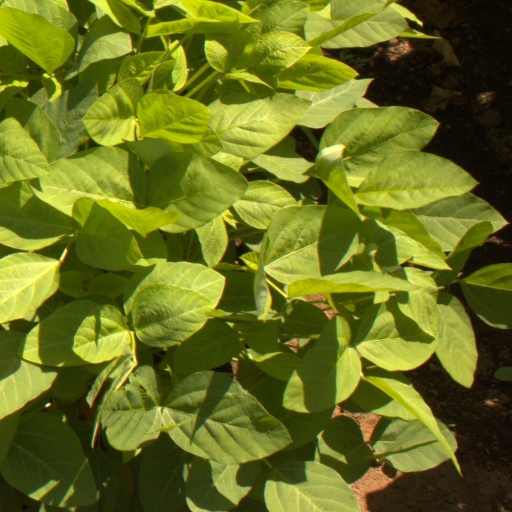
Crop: soybean